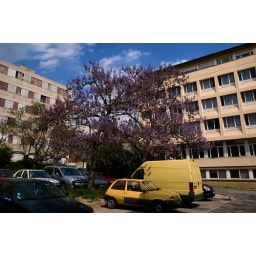
The purple flower tree in the parking lot.